Leicester Peak transmitting station

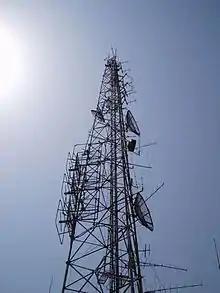
Leicester Peak Francis & Lewis (shortened) tower in 2005.

The station was never directly attacked by rebels during the countries civil war which started in the early 1990s. However as a result of the conflict, the condition of the site deteriorated. Because of a misunderstanding the Nigerian air-force attacked the site, believing it to be under rebel control. Damage was limited to one of the upper legs of the transmission tower which was hit by a shell.